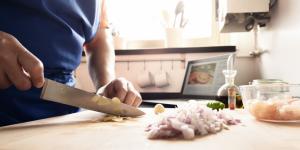
como dar sabor a las comidas sin sal